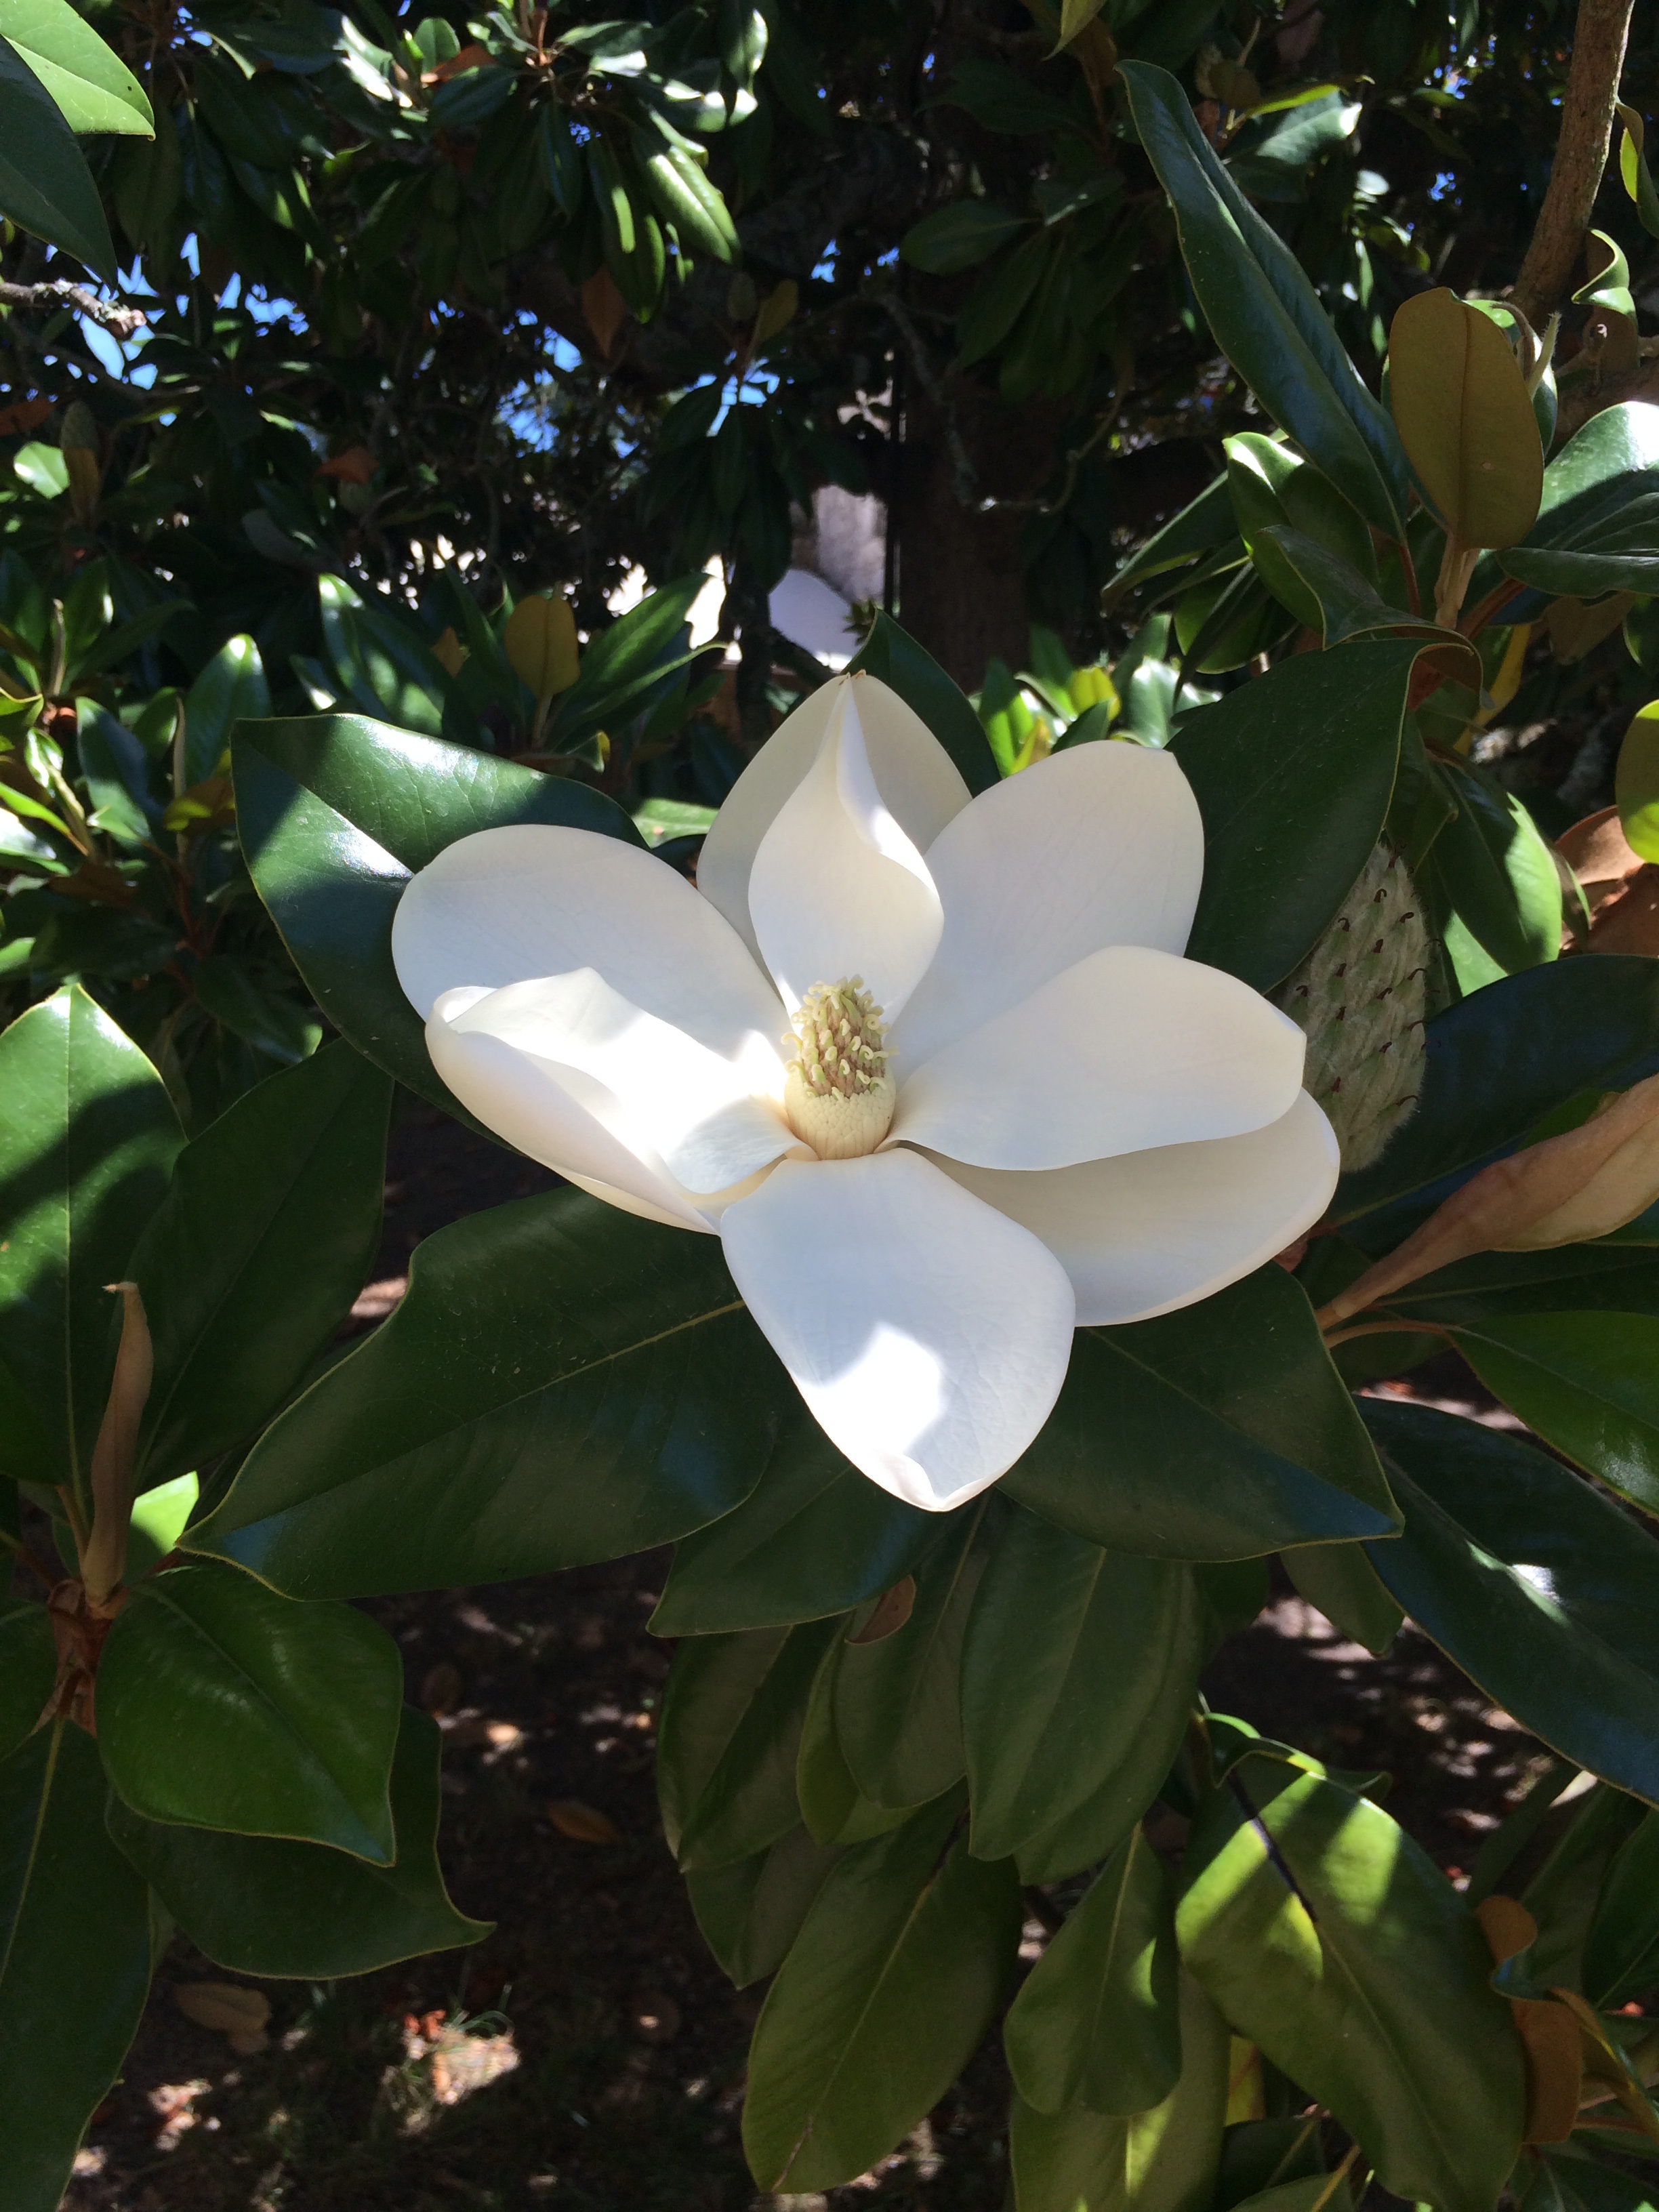
tree, nature, blossom, plant, white, flower, botany, flora, shrub, magnolia, gardenia, white flowers, summer flowers, jasmine, flowering plant, magnolia flower, land plant